French Development Agency

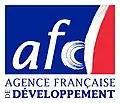
AFD logo from 2010 to 2016

AFD's origins go back to the Caisse Centrale de la France Libre (CCFL), created by Charles de Gaulle on and successively renamed the Caisse Centrale de la France d'Outre-Mer (CCFOM) in February 1944 and the Caisse Centrale de Coopération Économique (CCCE) in 1958. By 1967, the CCCE had lost all the money-issuing duties that had been at the origin of the CCFL, but had expanded the development financing that the CCFOM had acquired in 1944.